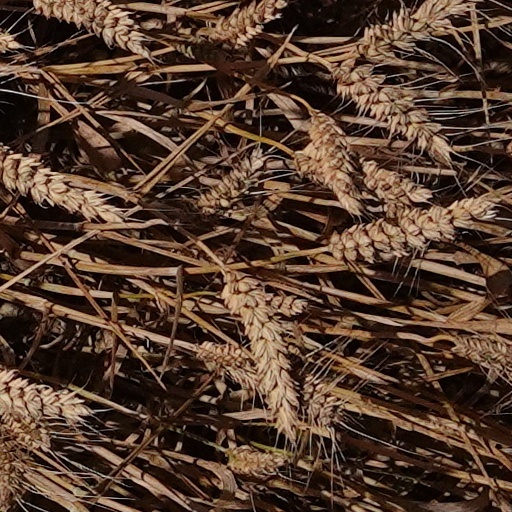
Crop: wheat